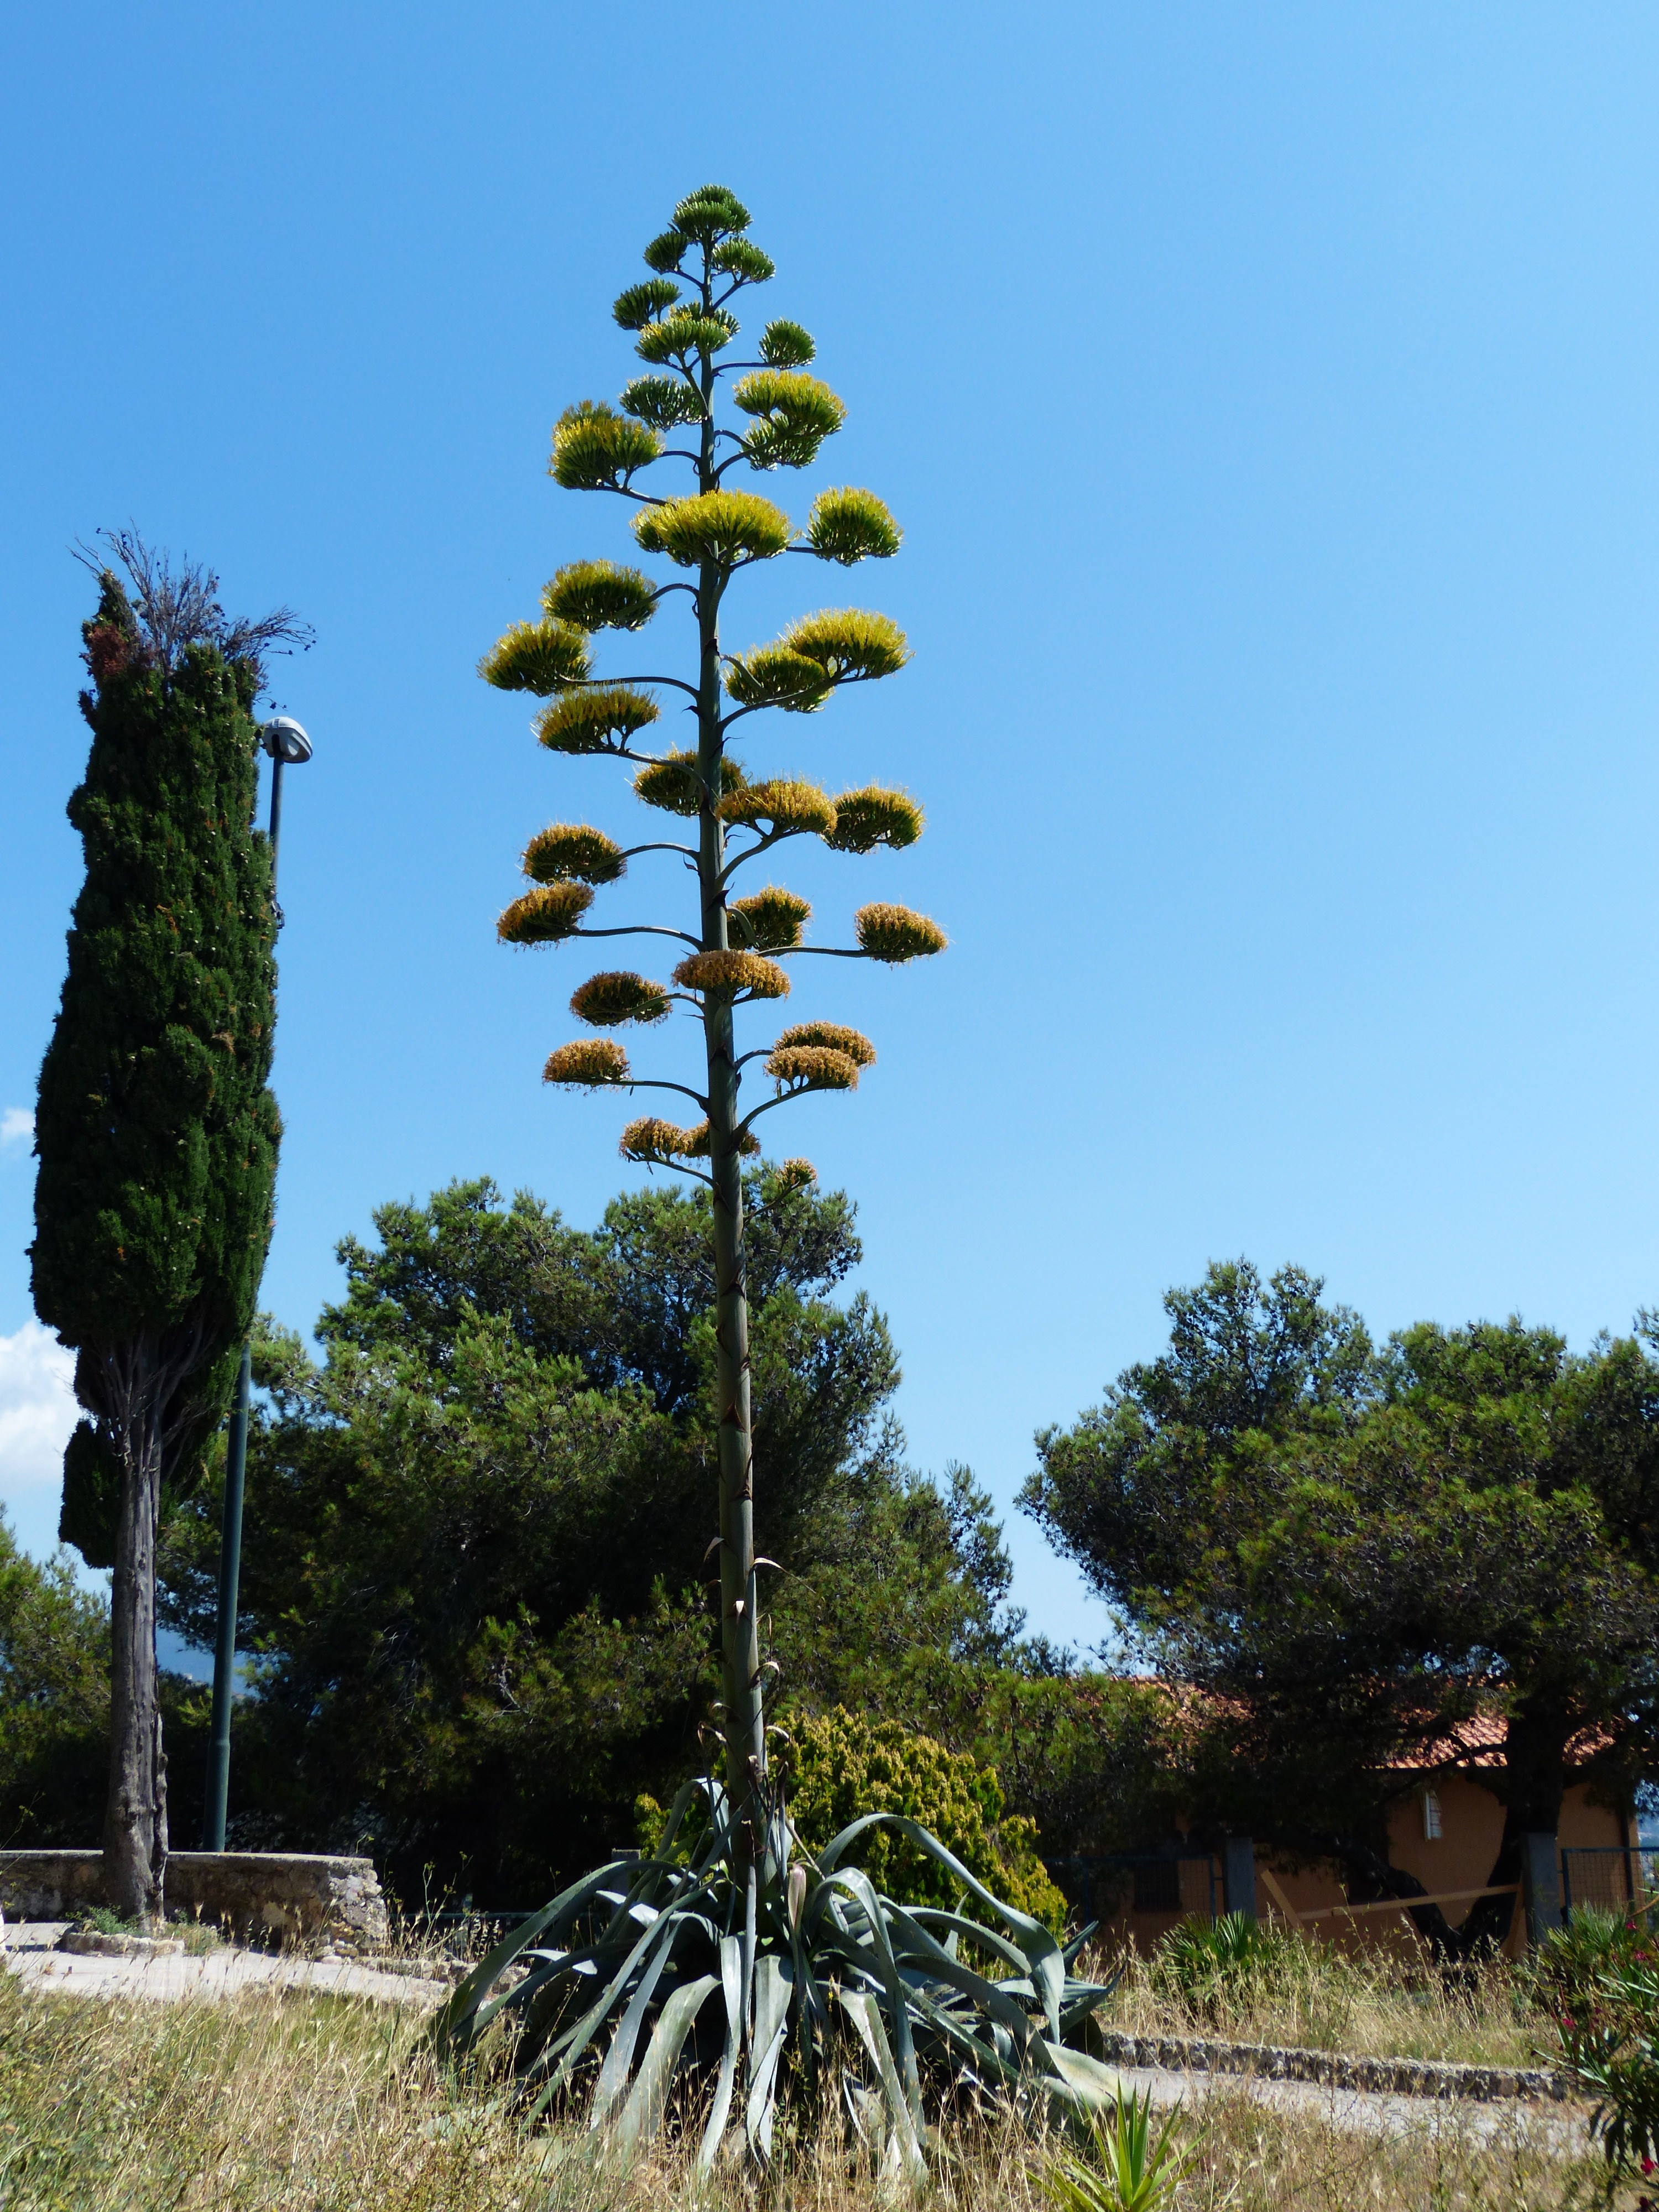
tree, plant, flower, high, botany, garden, flora, spruce, shrub, large, liliaceae, agave, ecosystem, imposing, inflorescence, flowering plant, impressive, asparagaceae, agavengew chs, asparagus plant, man made object, woody plant, land plant, arecales, palm family, century plant